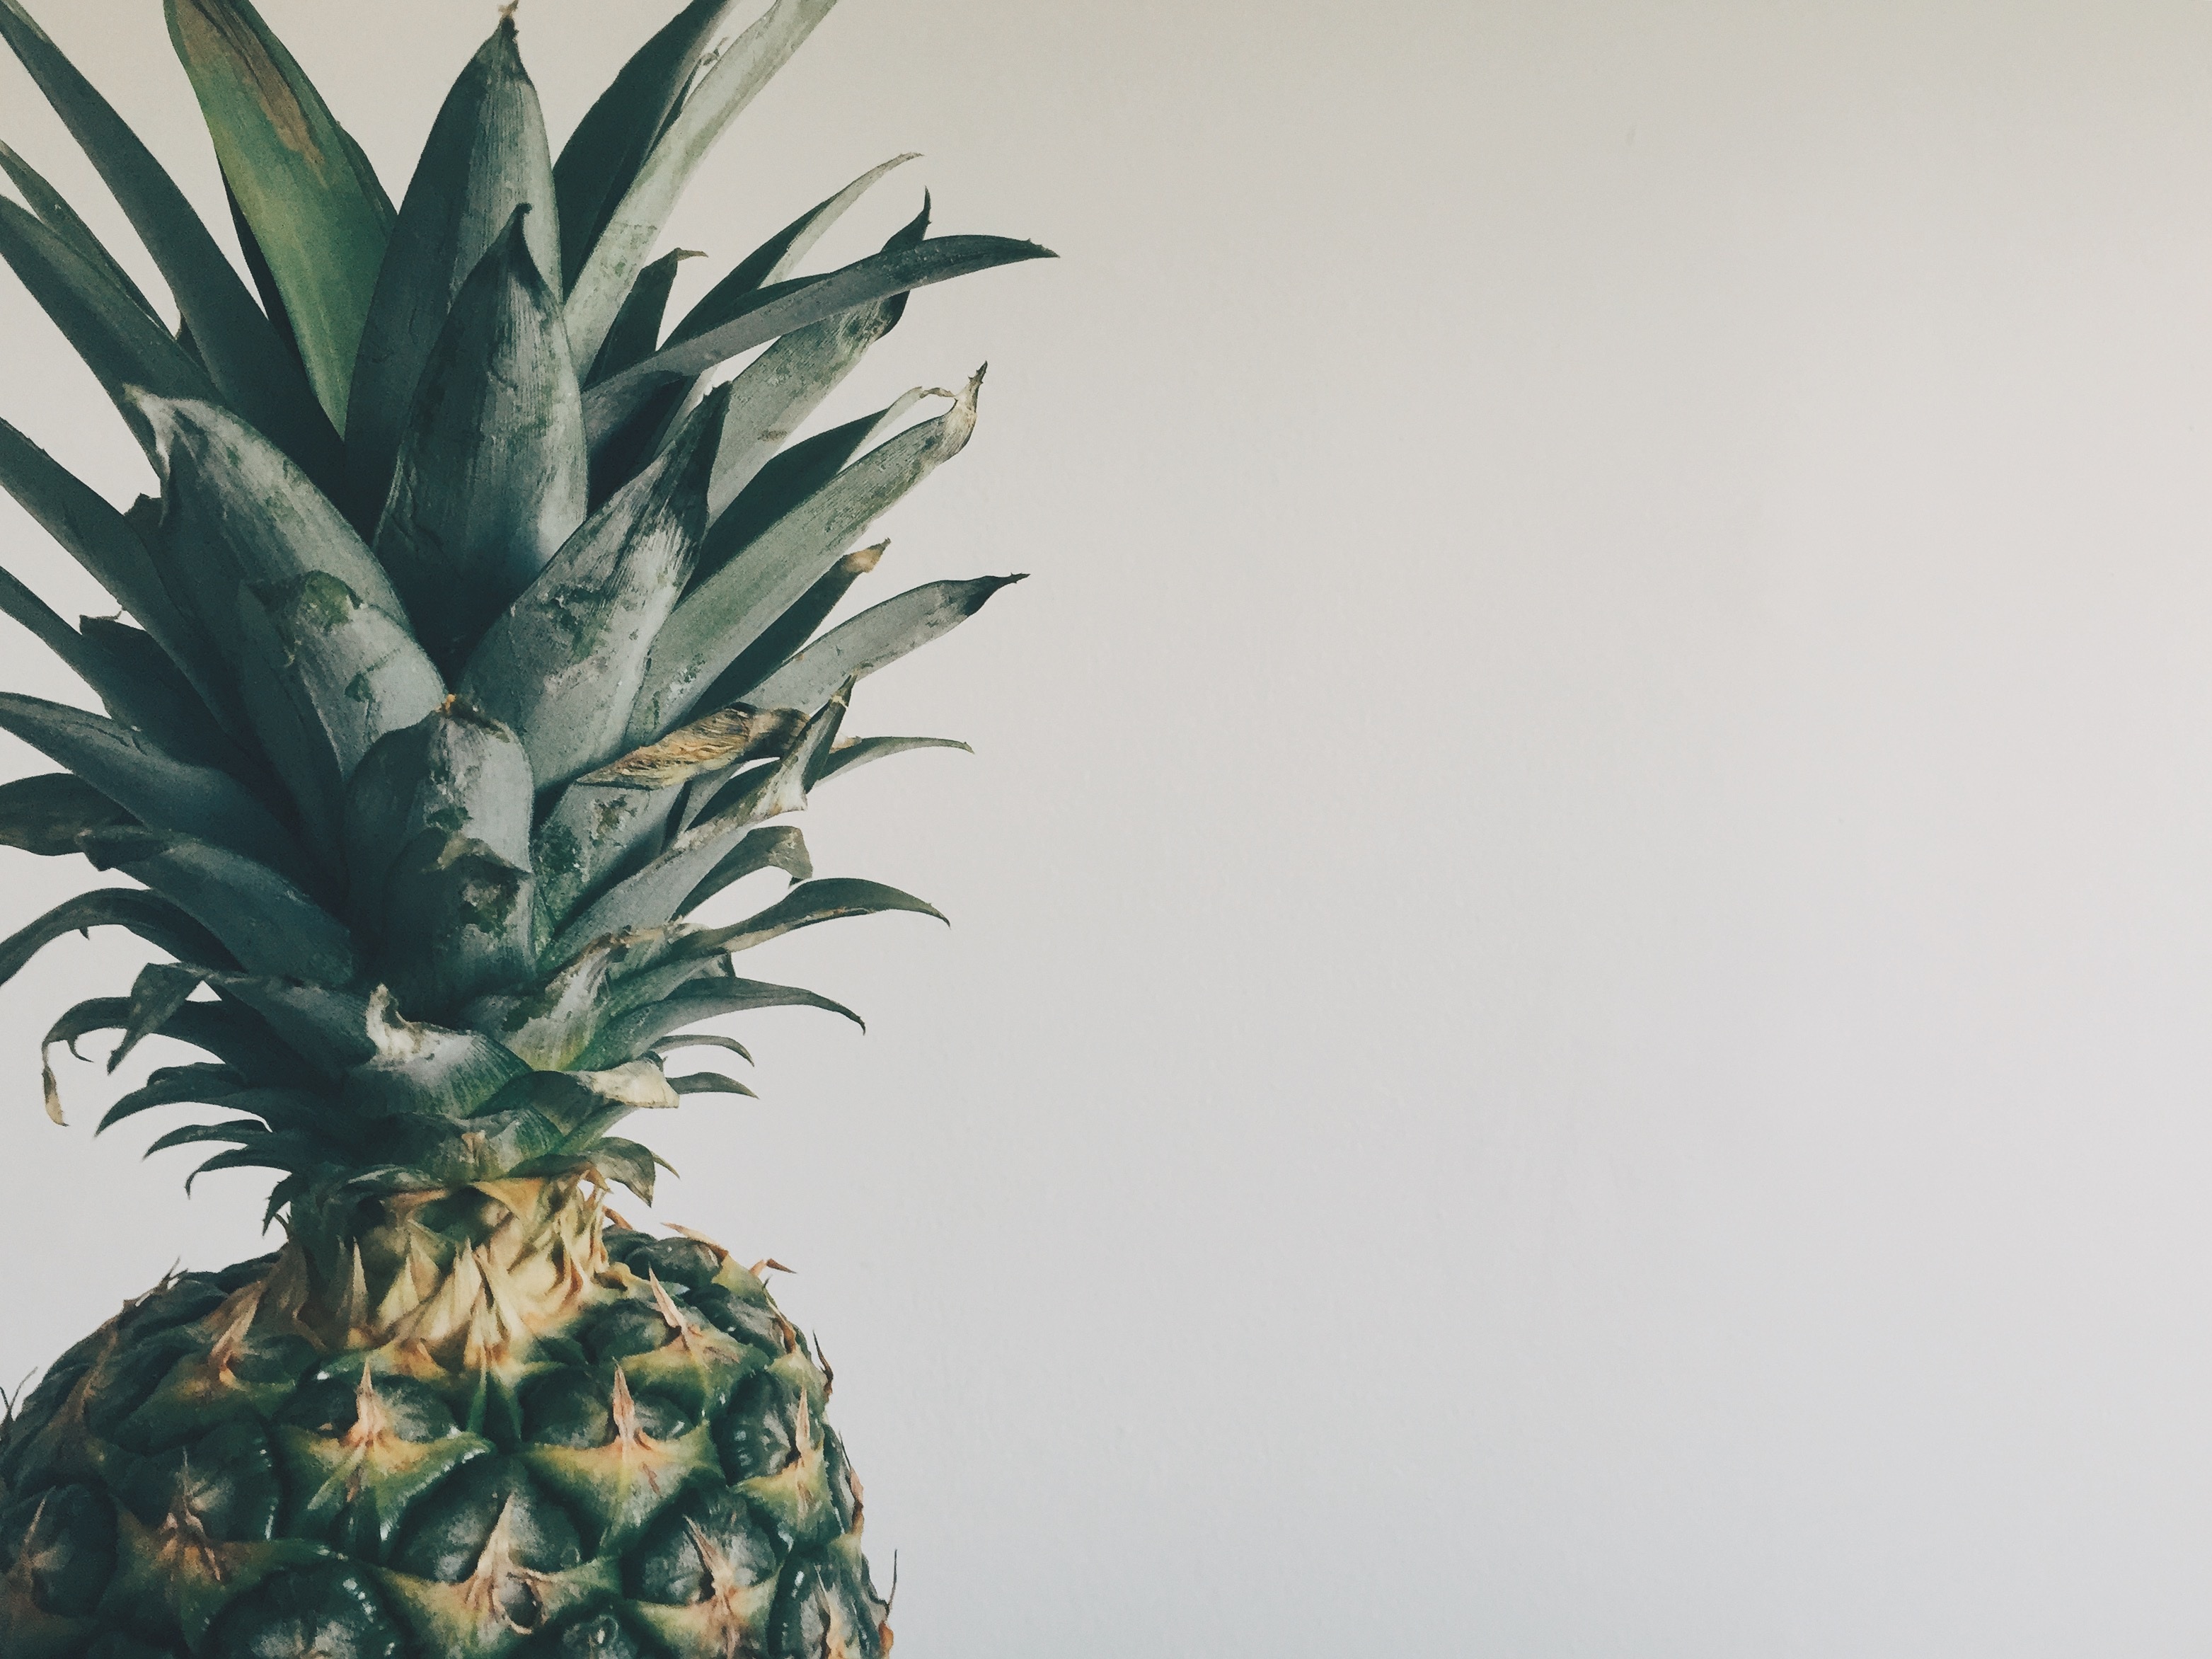
plant, fruit, leaf, flower, food, green, produce, botany, flora, pineapple, flowering plant, bromeliaceae, grass family, land plant, arecales